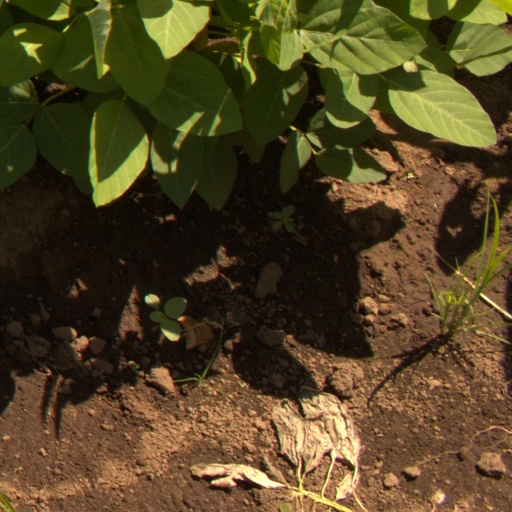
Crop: soybean